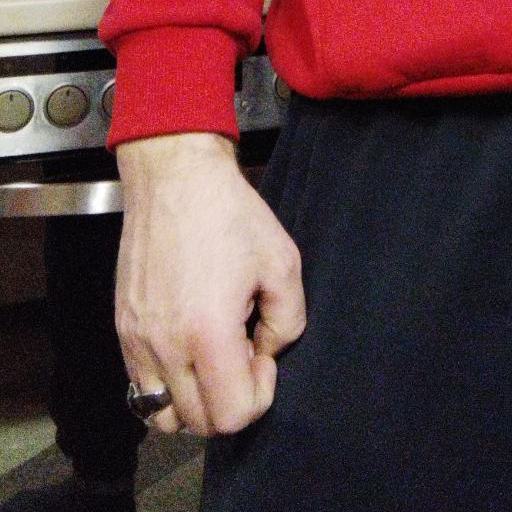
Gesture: no_gesture